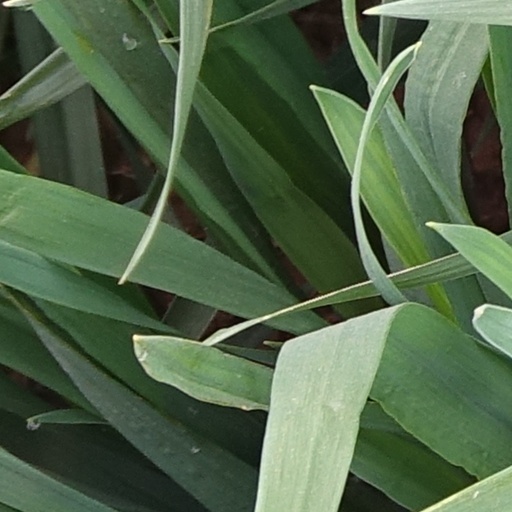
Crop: wheat